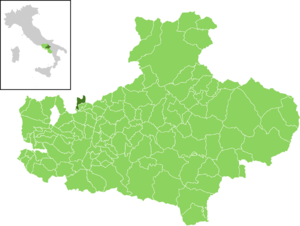
Chianche est une commune italienne de la province d'Avellino dans la région Campanie en Italie.